South Wales Railway

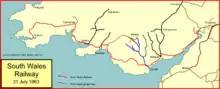
The South Wales Railway system at amalgamation with the GWR in 1863

The prospectus of the South Wales Railway was issued in the summer of 1844. It proposed a railway with capital of £2,500,000 to run from Standish, on the Cheltenham branch of the Great Western Railway where the Bristol and Gloucester line joins it. Over the River Severn at Hock Cliffe between Fretherne and Awre and then follow the coast to Chepstow, Newport, Cardiff, Bridgend, Aberavon, Neath, Swansea, Carmarthen and Fishguard, with a branch line from near Whitland to Pembroke Dock.